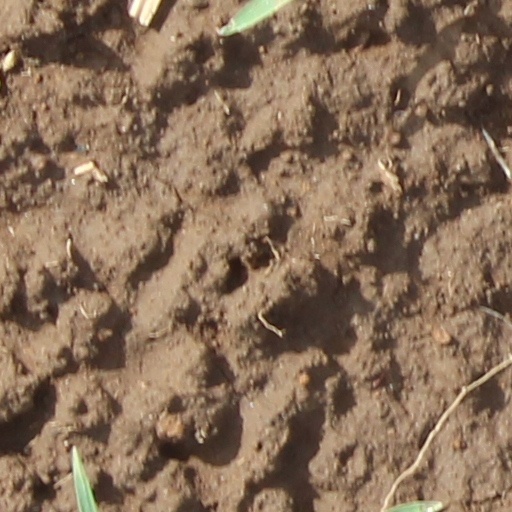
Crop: wheat